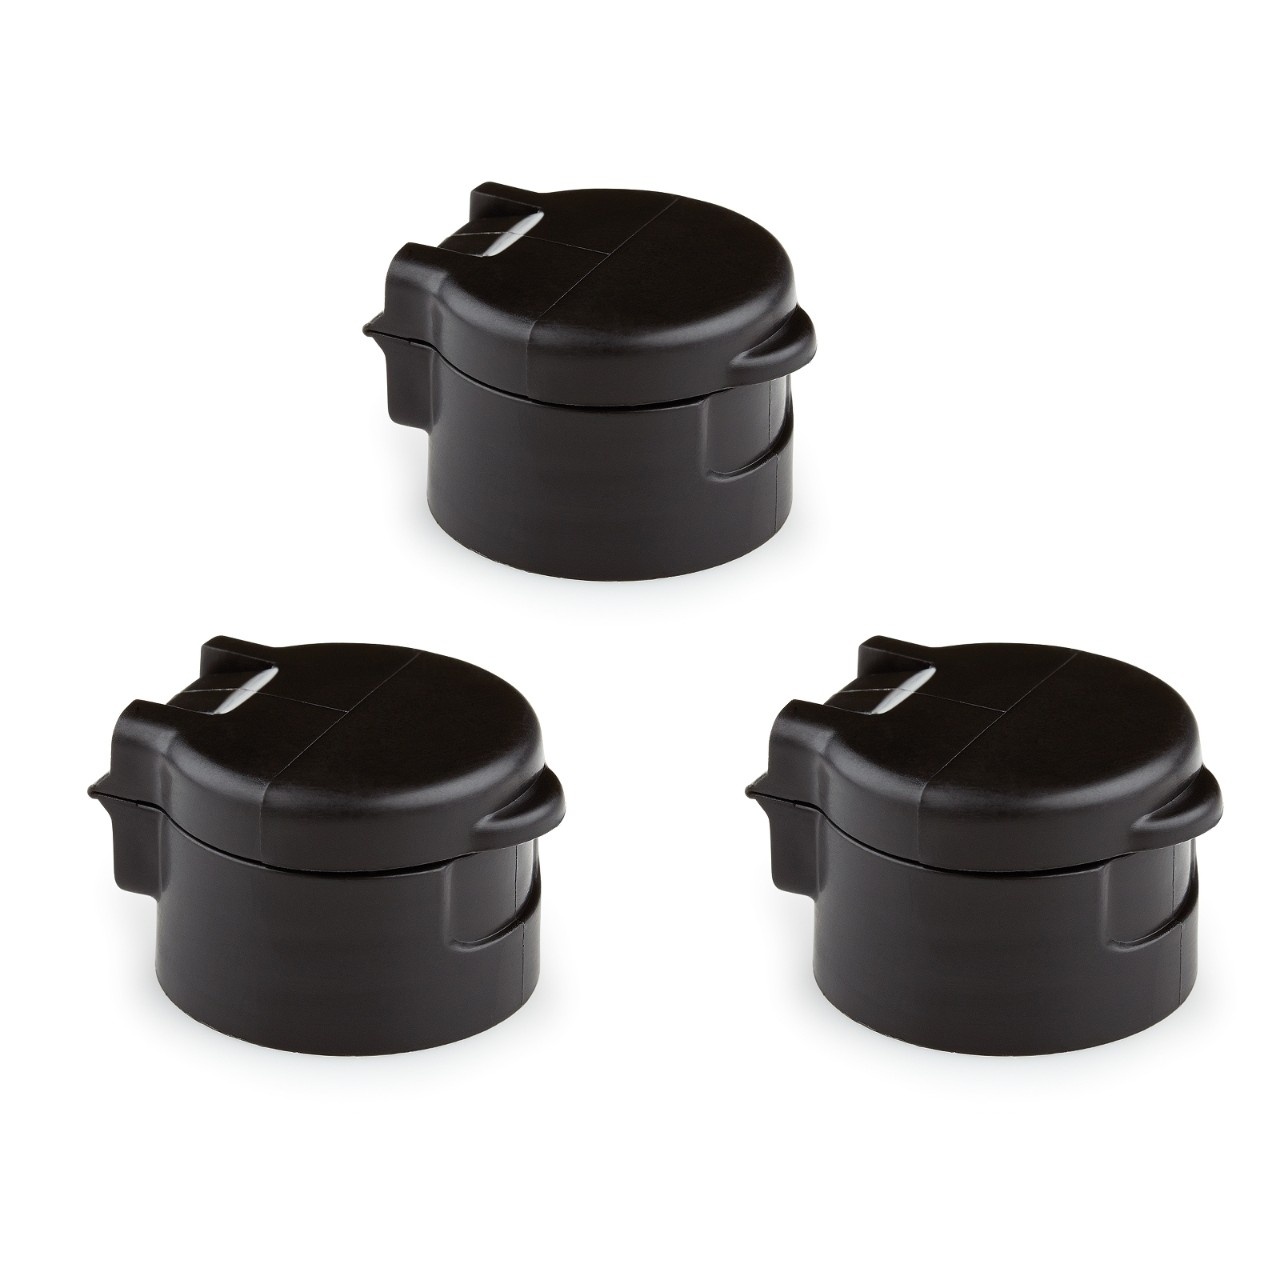
VACUVALVE CAP (3-PACK)
VACUVALVE CAP (3-PACK) FITS ULTRA & ULTRAMAX CUPS
Brand: Spray Plant
Category: Home & Garden > Kitchen & Dining > Food Storage Accessories > Twist Ties & Bag Clips > Bag Sealing Caps